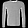
Label: Pullover